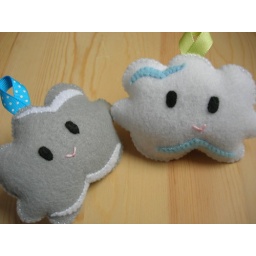
squishy clouds to hang around your home